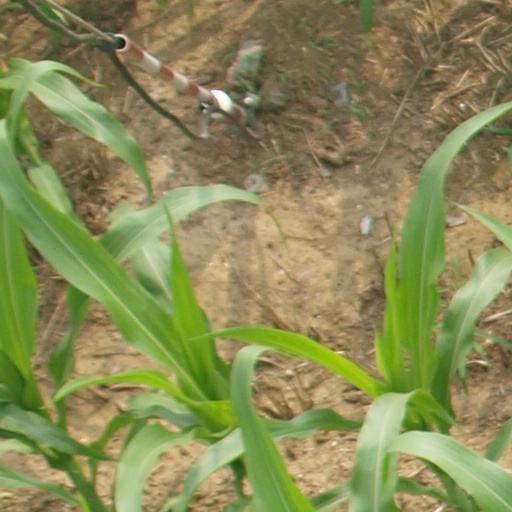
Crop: maize; corn